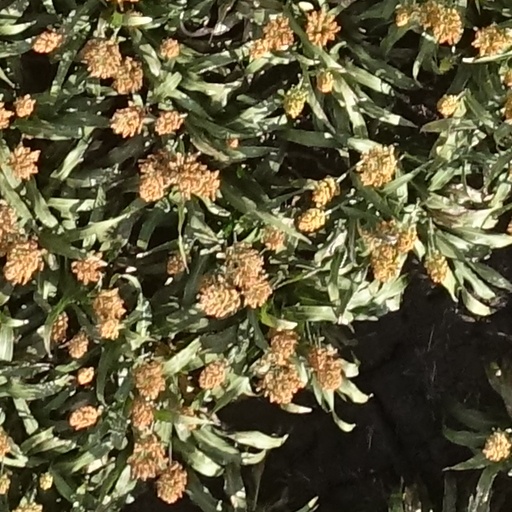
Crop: sorghum